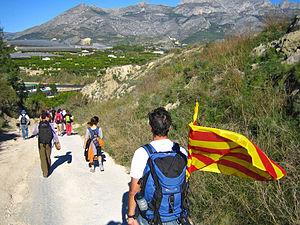
Image du groupe culturel et des randonnées El Camí à la Region de Valence, Espagne.